Saint-Amant-Roche-Savine

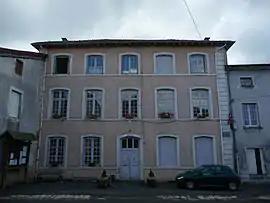
The town hall in Saint-Amant-Roche-Savine

Saint-Amant-Roche-Savine is a commune in the Puy-de-Dôme department in Auvergne in central France. The nearest city is Ambert.